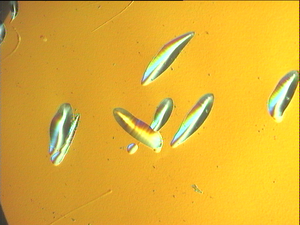
"En science des matériaux, une dislocation est un défaut linéaire, correspondant à une discontinuité dans l'organisation de la structure cristalline. Une dislocation peut être vue simplement comme un ""quantum"" de déformation élémentaire au sein d'un cristal possédant un champ de contrainte à longue distance.